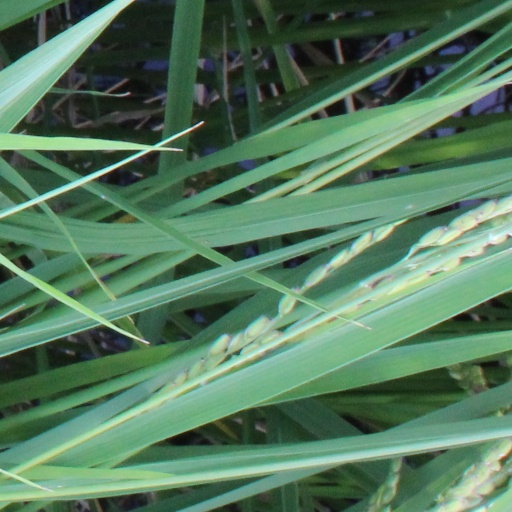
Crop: rice